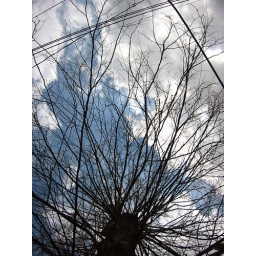
looking up into a tree on the street where i live in decatur.